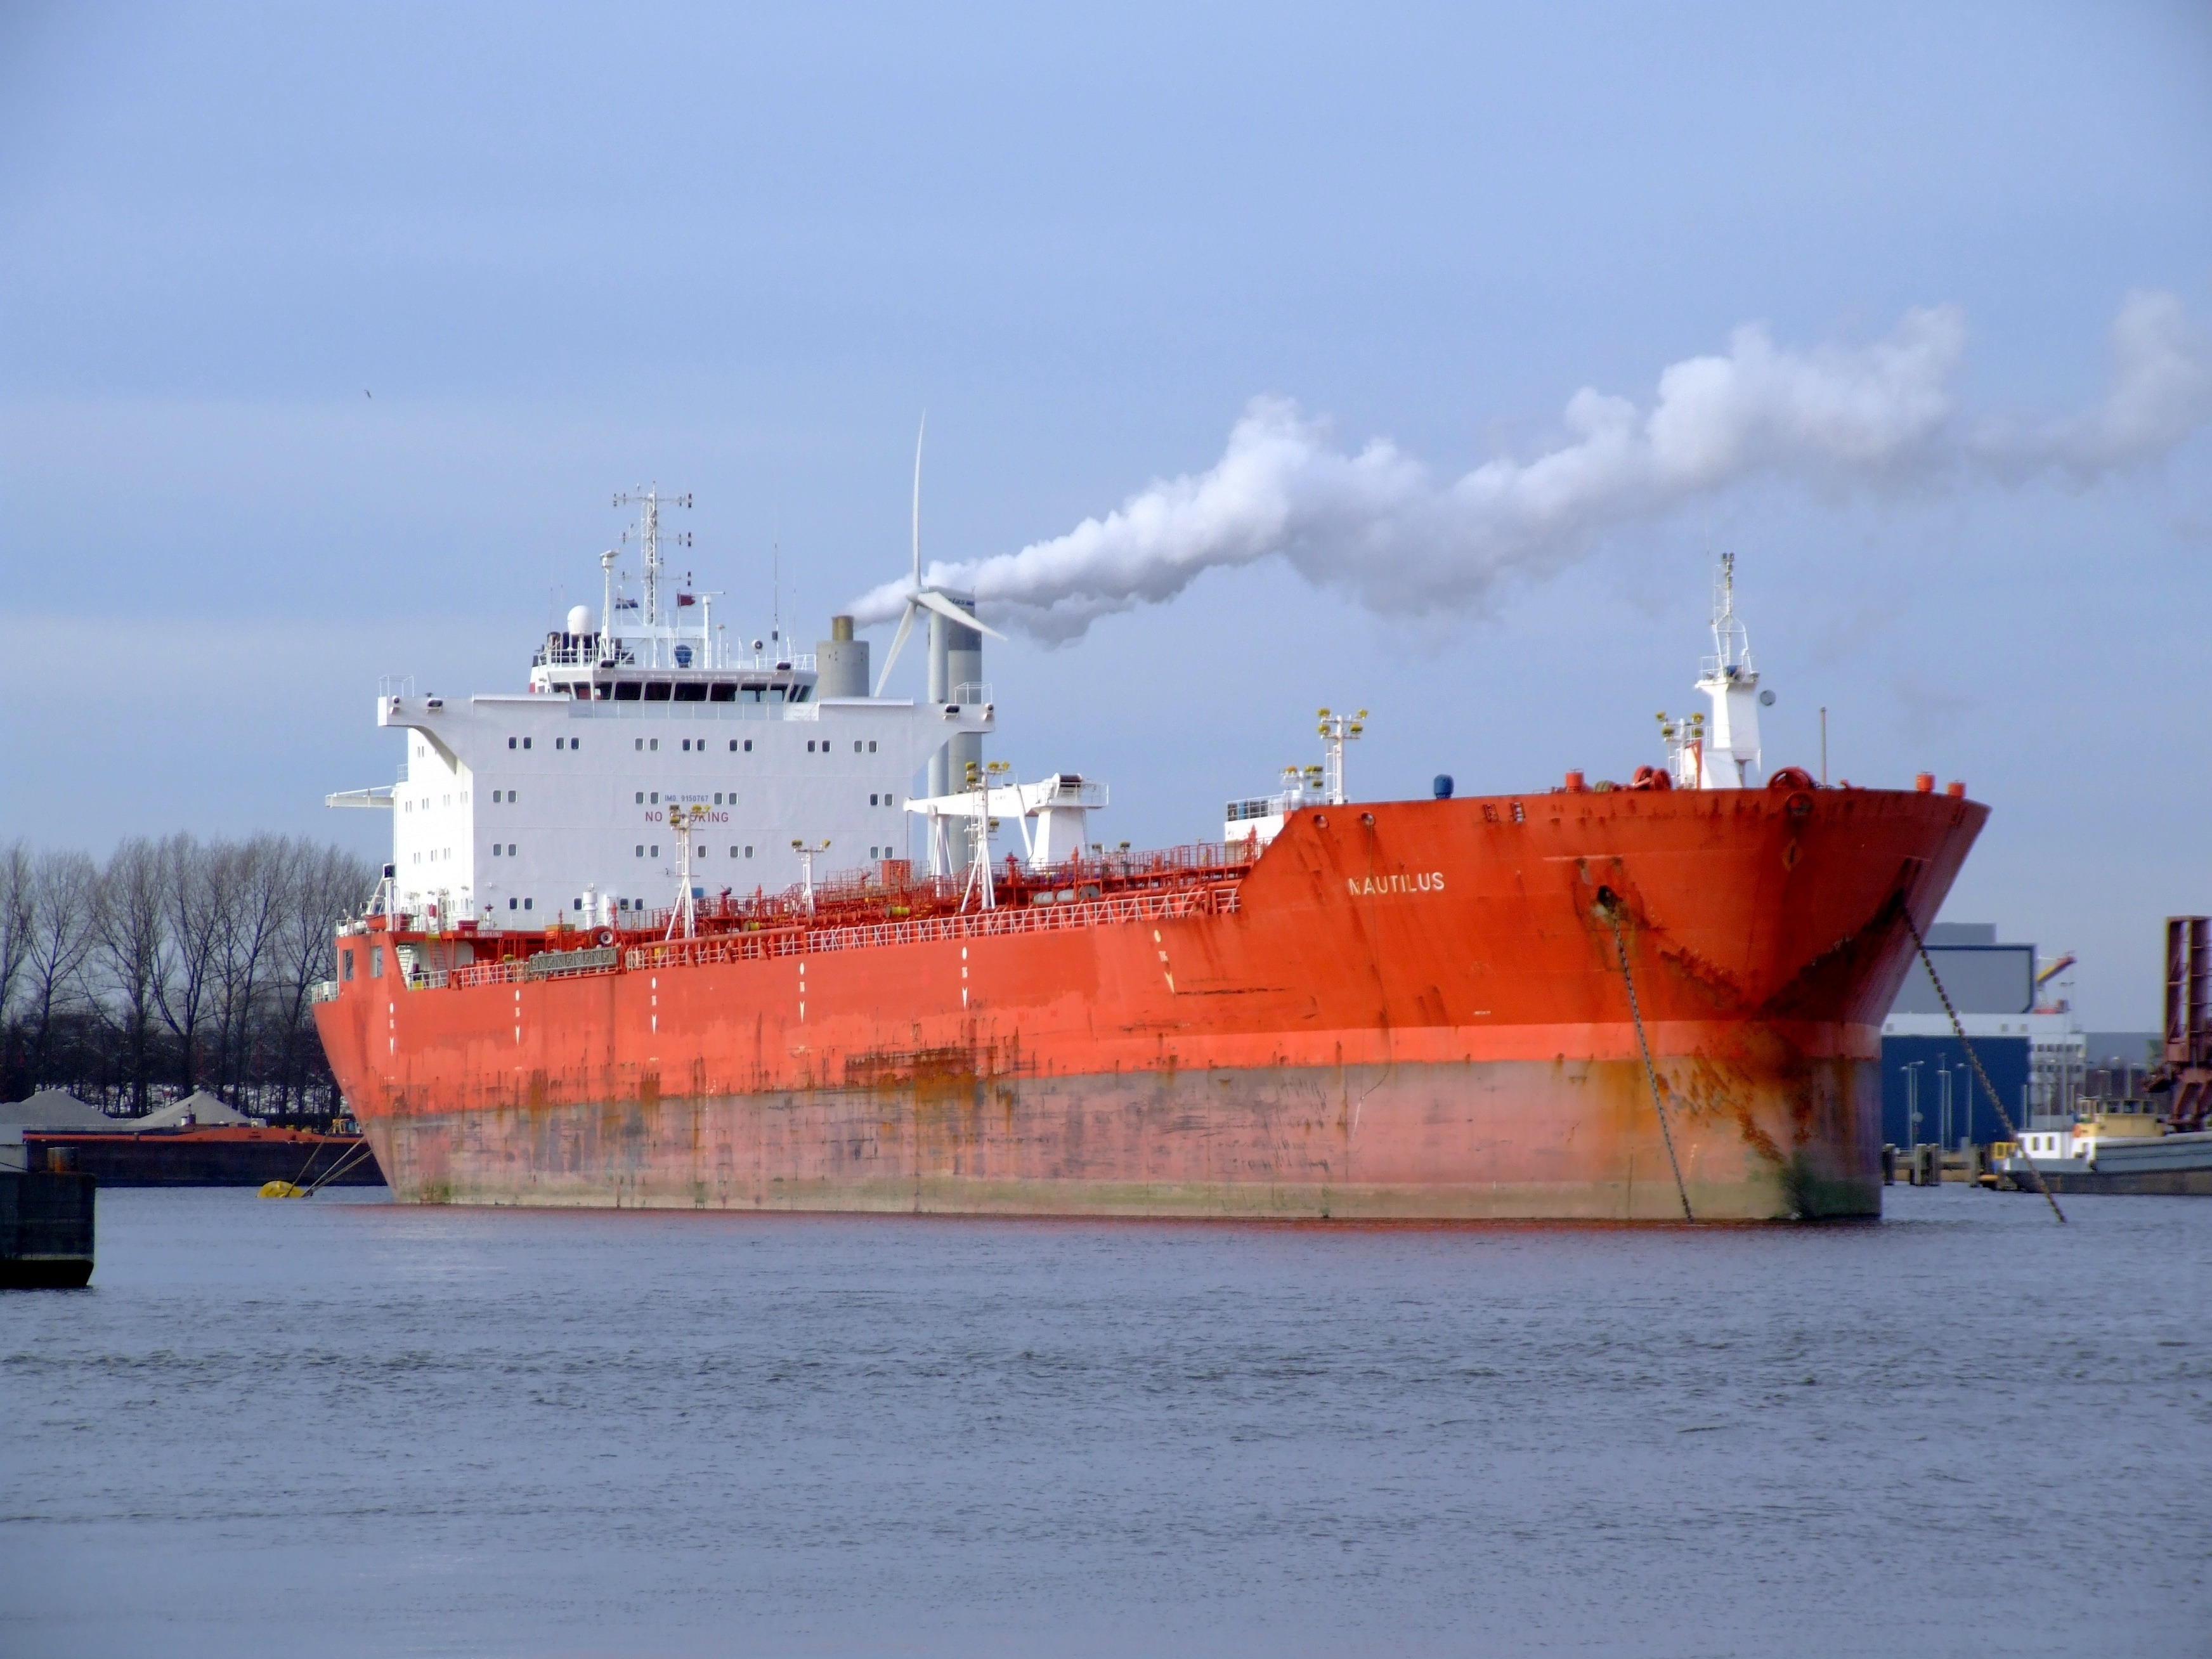
sea, water, nature, ocean, sky, steam, ship, vehicle, bay, harbor, cargo ship, outside, amsterdam, clouds, channel, watercraft, container ship, fishing vessel, freight transport, oil tanker, tank ship, bulk carrier, research vessel, floating production storage and offloading, anchor handling tug supply vessel, platform supply vessel, reefer ship, roll on roll off, heavy lift ship, panamax, chemical tanker